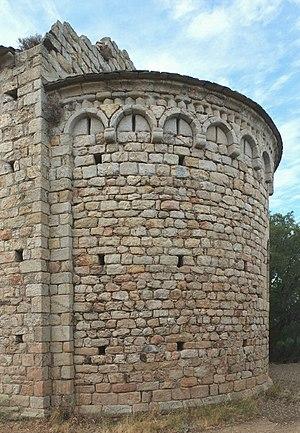
L'église Saint-Laurent-du-Mont est un sanctuaire roman situé au sud de la commune d'Argelès-sur-Mer, sur le massif de la Massane, à environ 200 m d'altitude.